History of Cardiff

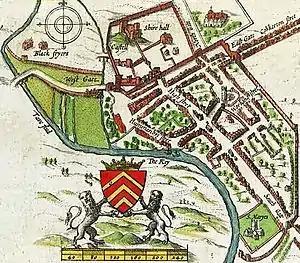
John Speed's map of Cardiff from 1610

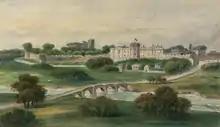
Cardiff in 1830

In 1536, the Act of Union between England and Wales led to the creation of the shire of Glamorgan. Cardiff was made the county town. Around this same time the Herbert family became the most powerful family in the area. In 1538, Henry VIII closed the Dominican and Franciscan friaries in Cardiff, the remains of which were used as building materials. A writer around this period described Cardiff: "The River Taff runs under the walls of his honours castle and from the north part of the town to the south part where there is a fair quay and a safe harbour for shipping."